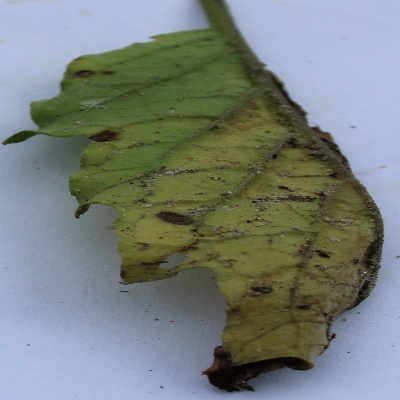
Crop: Tomato
Condition: verticulium wilt